Italian invasion of Egypt

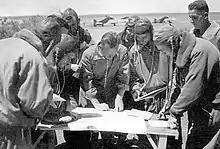

Operational commands of the (Royal Italian Air Force) were called , or the of an area. The 10th Army was supported by 5, with 5 had four bomber wings, a fighter wing, three fighter groups, two reconnaissance groups and two squadrons of colonial reconnaissance aircraft, comprising 110 Savoia-Marchetti SM.79 bombers, fifty Breda Ba.65 ground attack aircraft, 170 Fiat CR.42 fighters and six IMAM Ro.37, Caproni Ca.309 and Caproni Ca.310bis long-range reconnaissance aircraft. On 9 September, another sixty-four bombers, seventy-five ground-attack aircraft and fifteen reconnaissance aircraft arrived from Italy. 5 was organised to follow and support the army in the field as a self-contained unit.